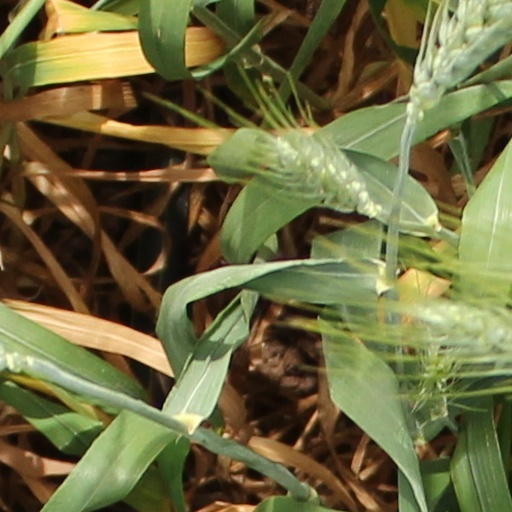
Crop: wheat